Ecstatic dance

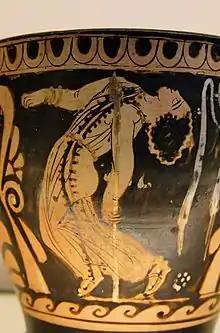
Ecstatically dancing maenad. Detail from a Paestan red-figure skyphos, c. 330-320 BC

Ecstatic dance is a form of dance in which the dancers, sometimes without the need to follow specific steps, release themselves to the rhythm and move freely as the music takes them, leading to trance and a feeling of ecstasy. The effects of ecstatic dance begin with ecstasy itself, which may be experienced in differing degrees. Dancers are described as feeling connected to others, and to their own emotions. The dance serves as a form of meditation, helping people to cope with stress and to attain serenity.